Duvenstedt

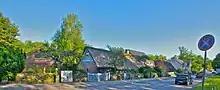
Thatched-roof house in Duvenstedt

Duvenstedt borders the quarters of Lemsahl-Mellingstedt and Wohldorf-Ohlstedt. The Alster river and the Diekbek stream flow through Duvenstedt. The nature reserve of Duvenstedter Brook is named after the former village, but is located in neighbouring Wohldorf-Ohlstedt.